Ten Little Wizards

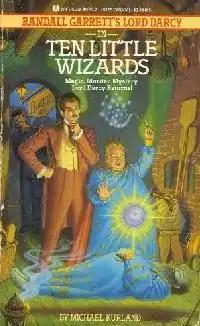
cover art from first edition

Ten Little Wizards is a novel by Michael Kurland featuring Randall Garrett's alternate history detective Lord Darcy. It was first published in paperback by Ace Books in March 1988; a trade paperback edition and ebook edition were issued by the Borgo Press imprint of Wildside Press in 2011. An audio-book version was published by Audible Studios in April 2015. The book has been translated into Italian.